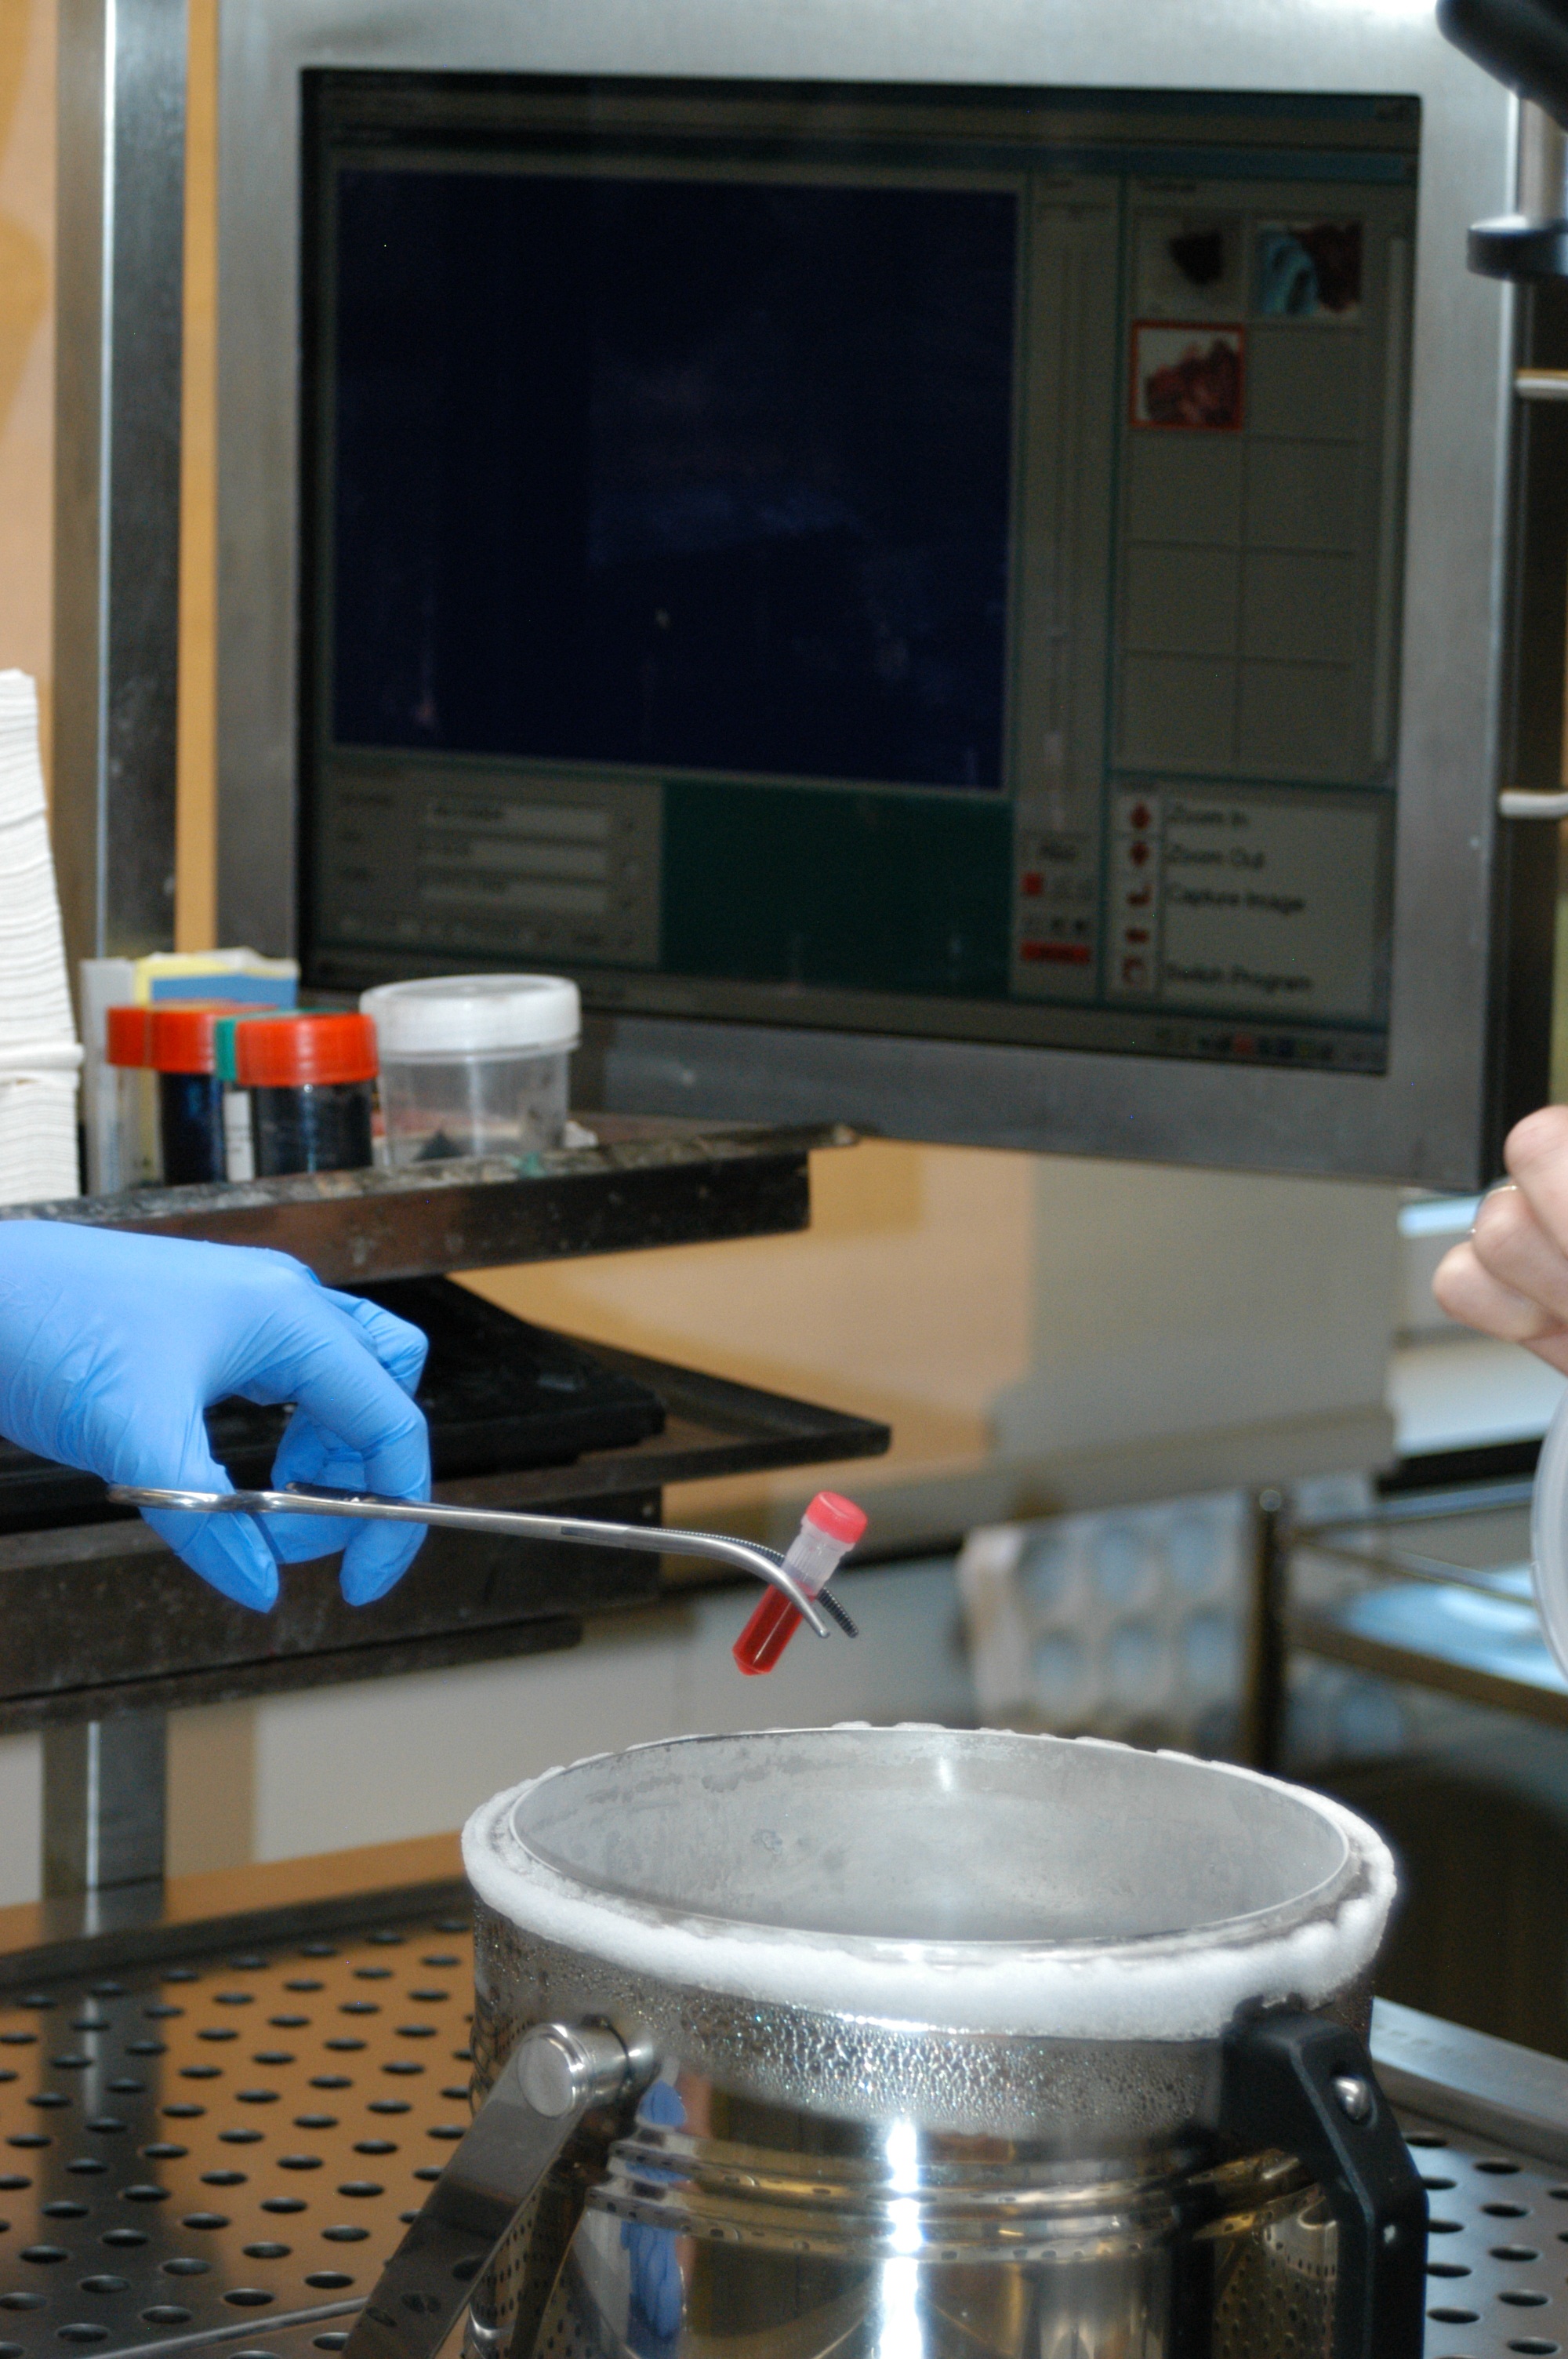
table, home, kitchen, living room, room, cuisine, countertop, research, interior design, design, laboratory, hearth, biospecimen, biobank